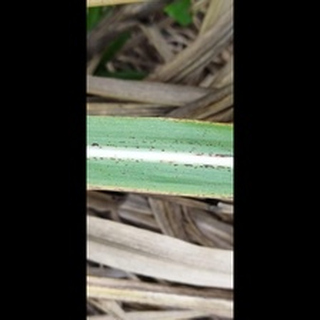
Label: sugarcane_rust